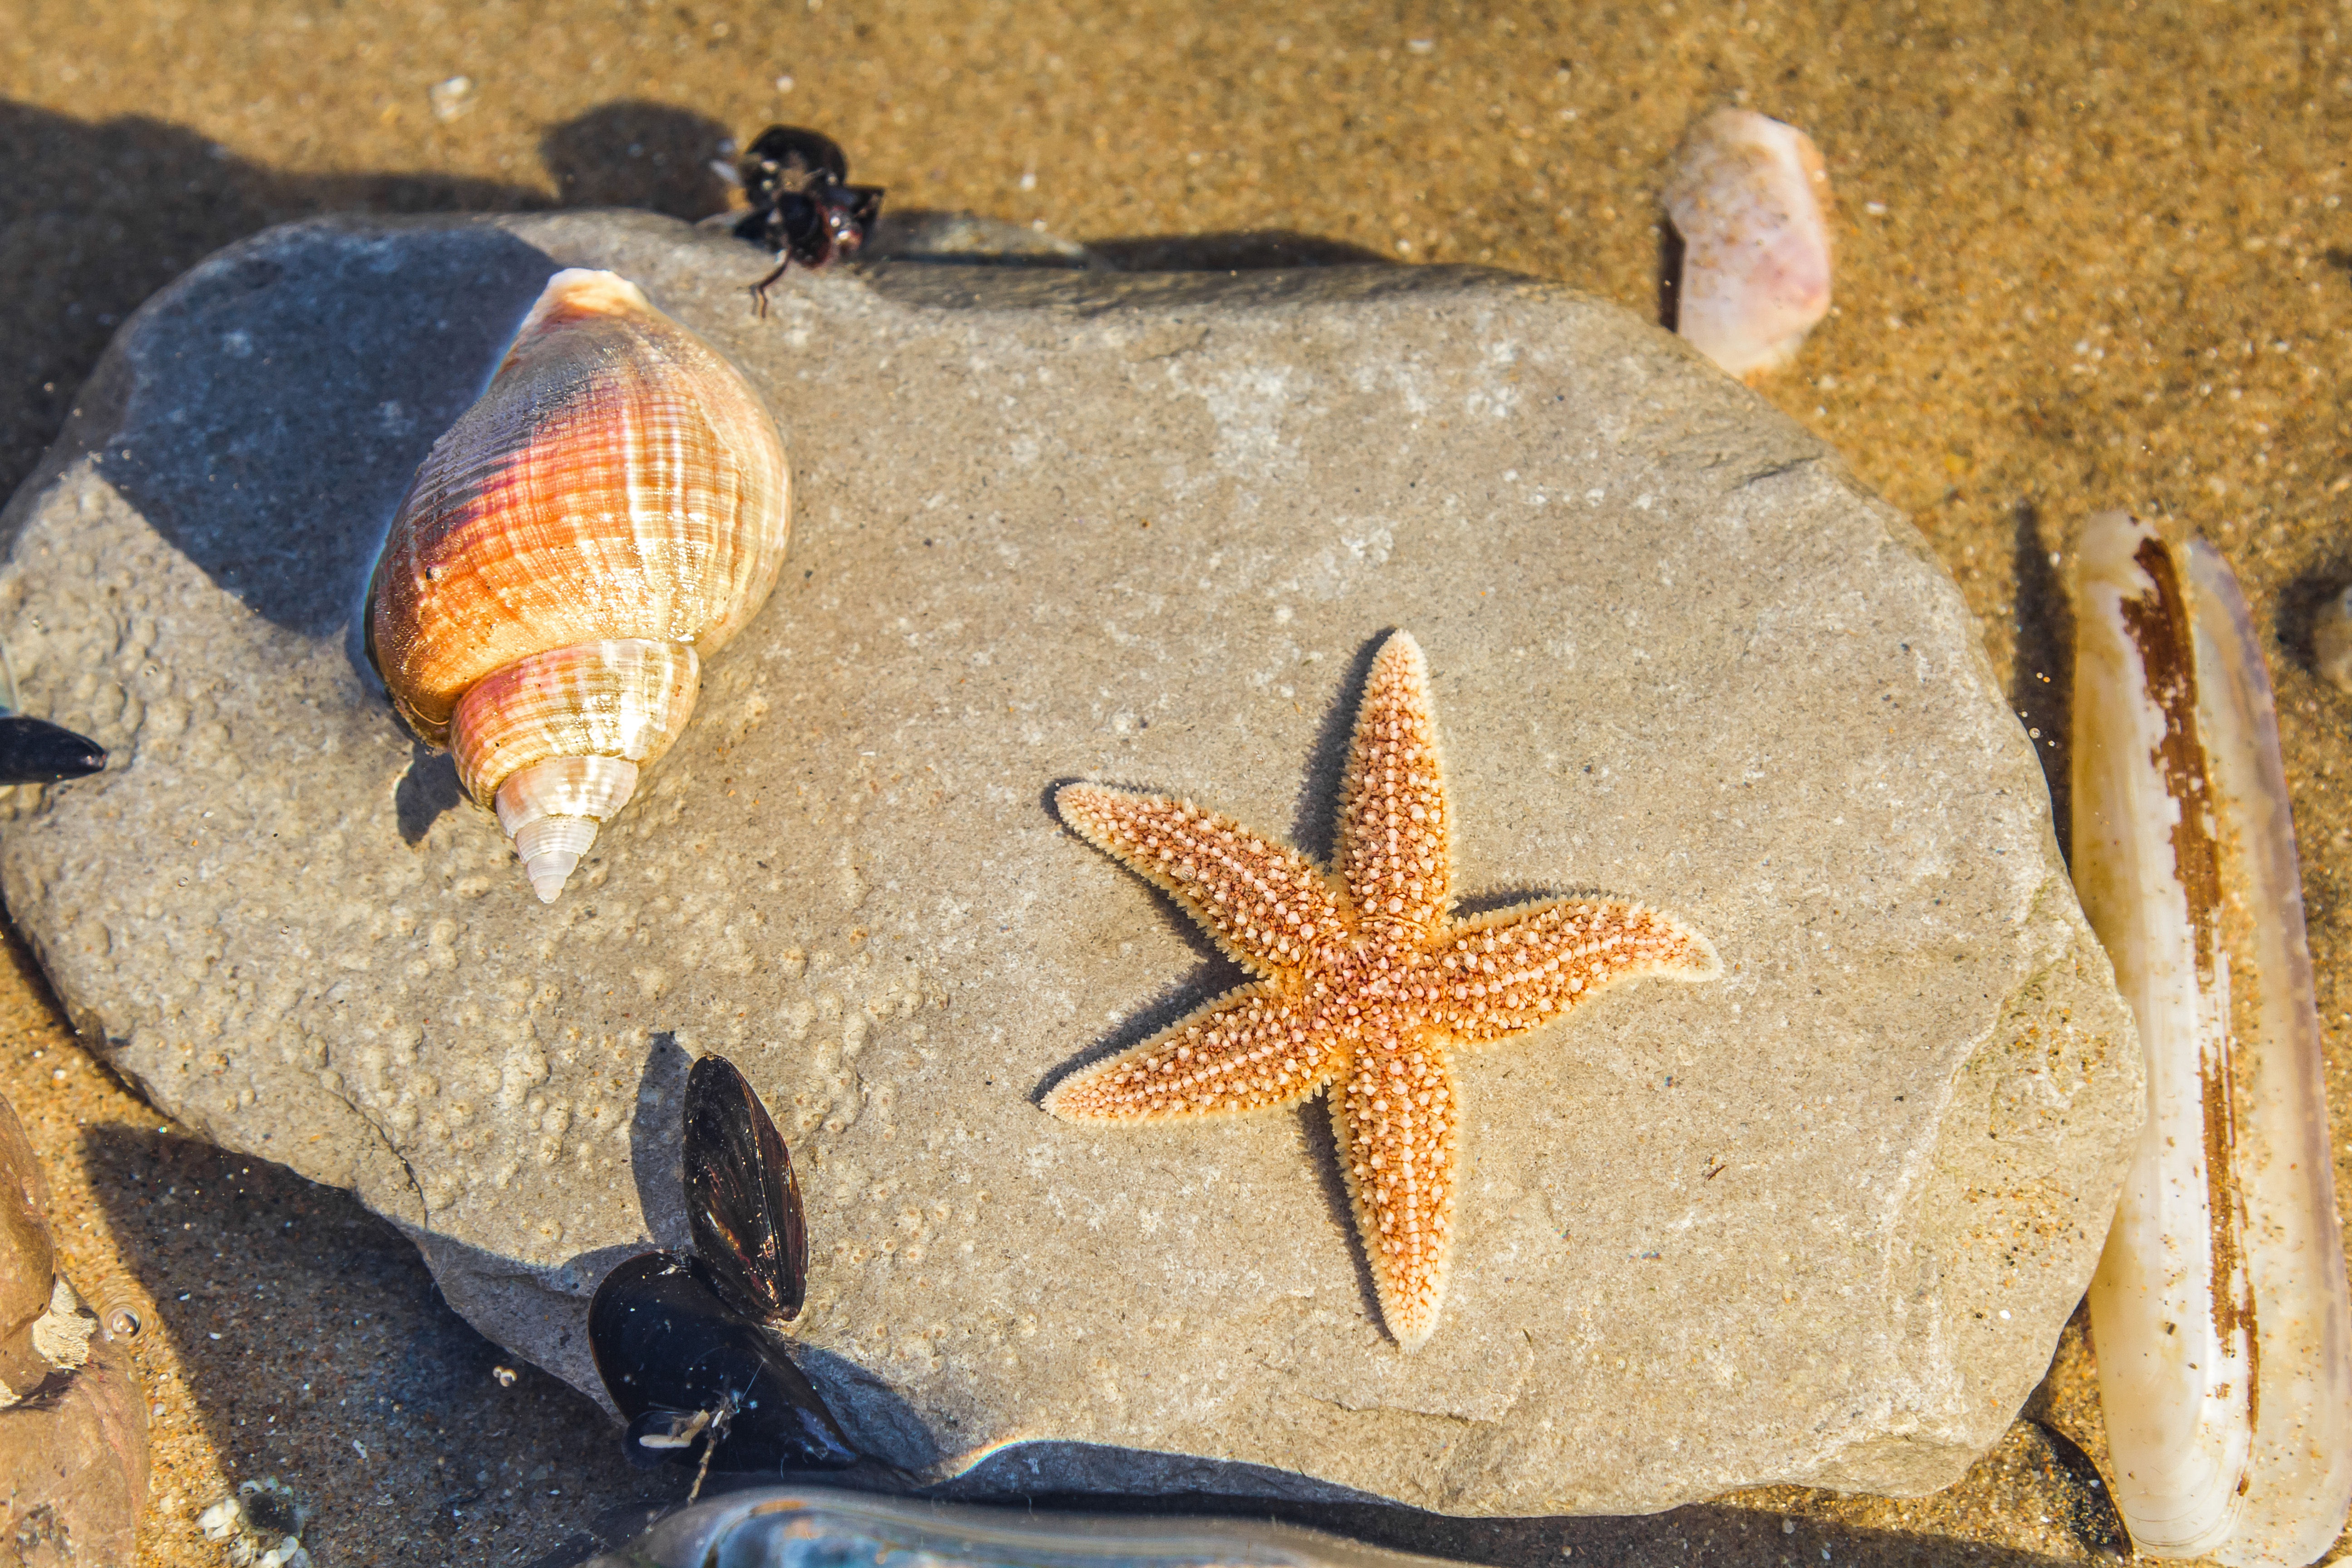
ocean, low tide, biology, fauna, starfish, invertebrate, england, wales, echinoderm, sea animals, marine biology, marine invertebrates